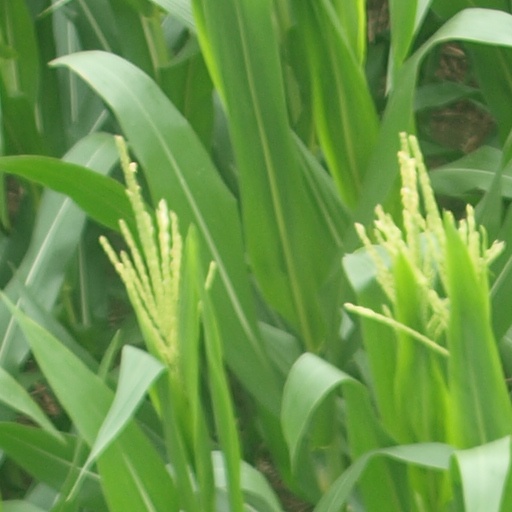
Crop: maize; corn